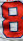
Number: 8